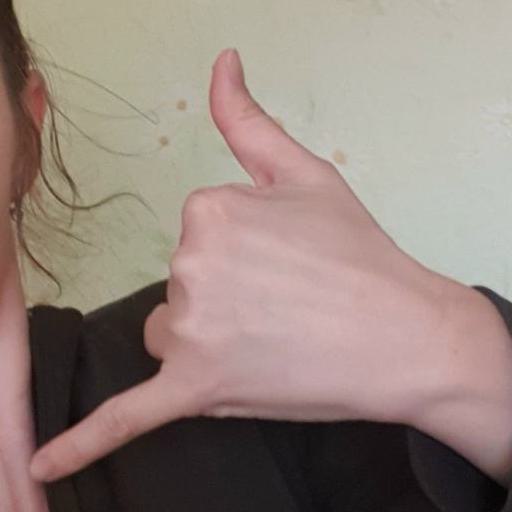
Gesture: call